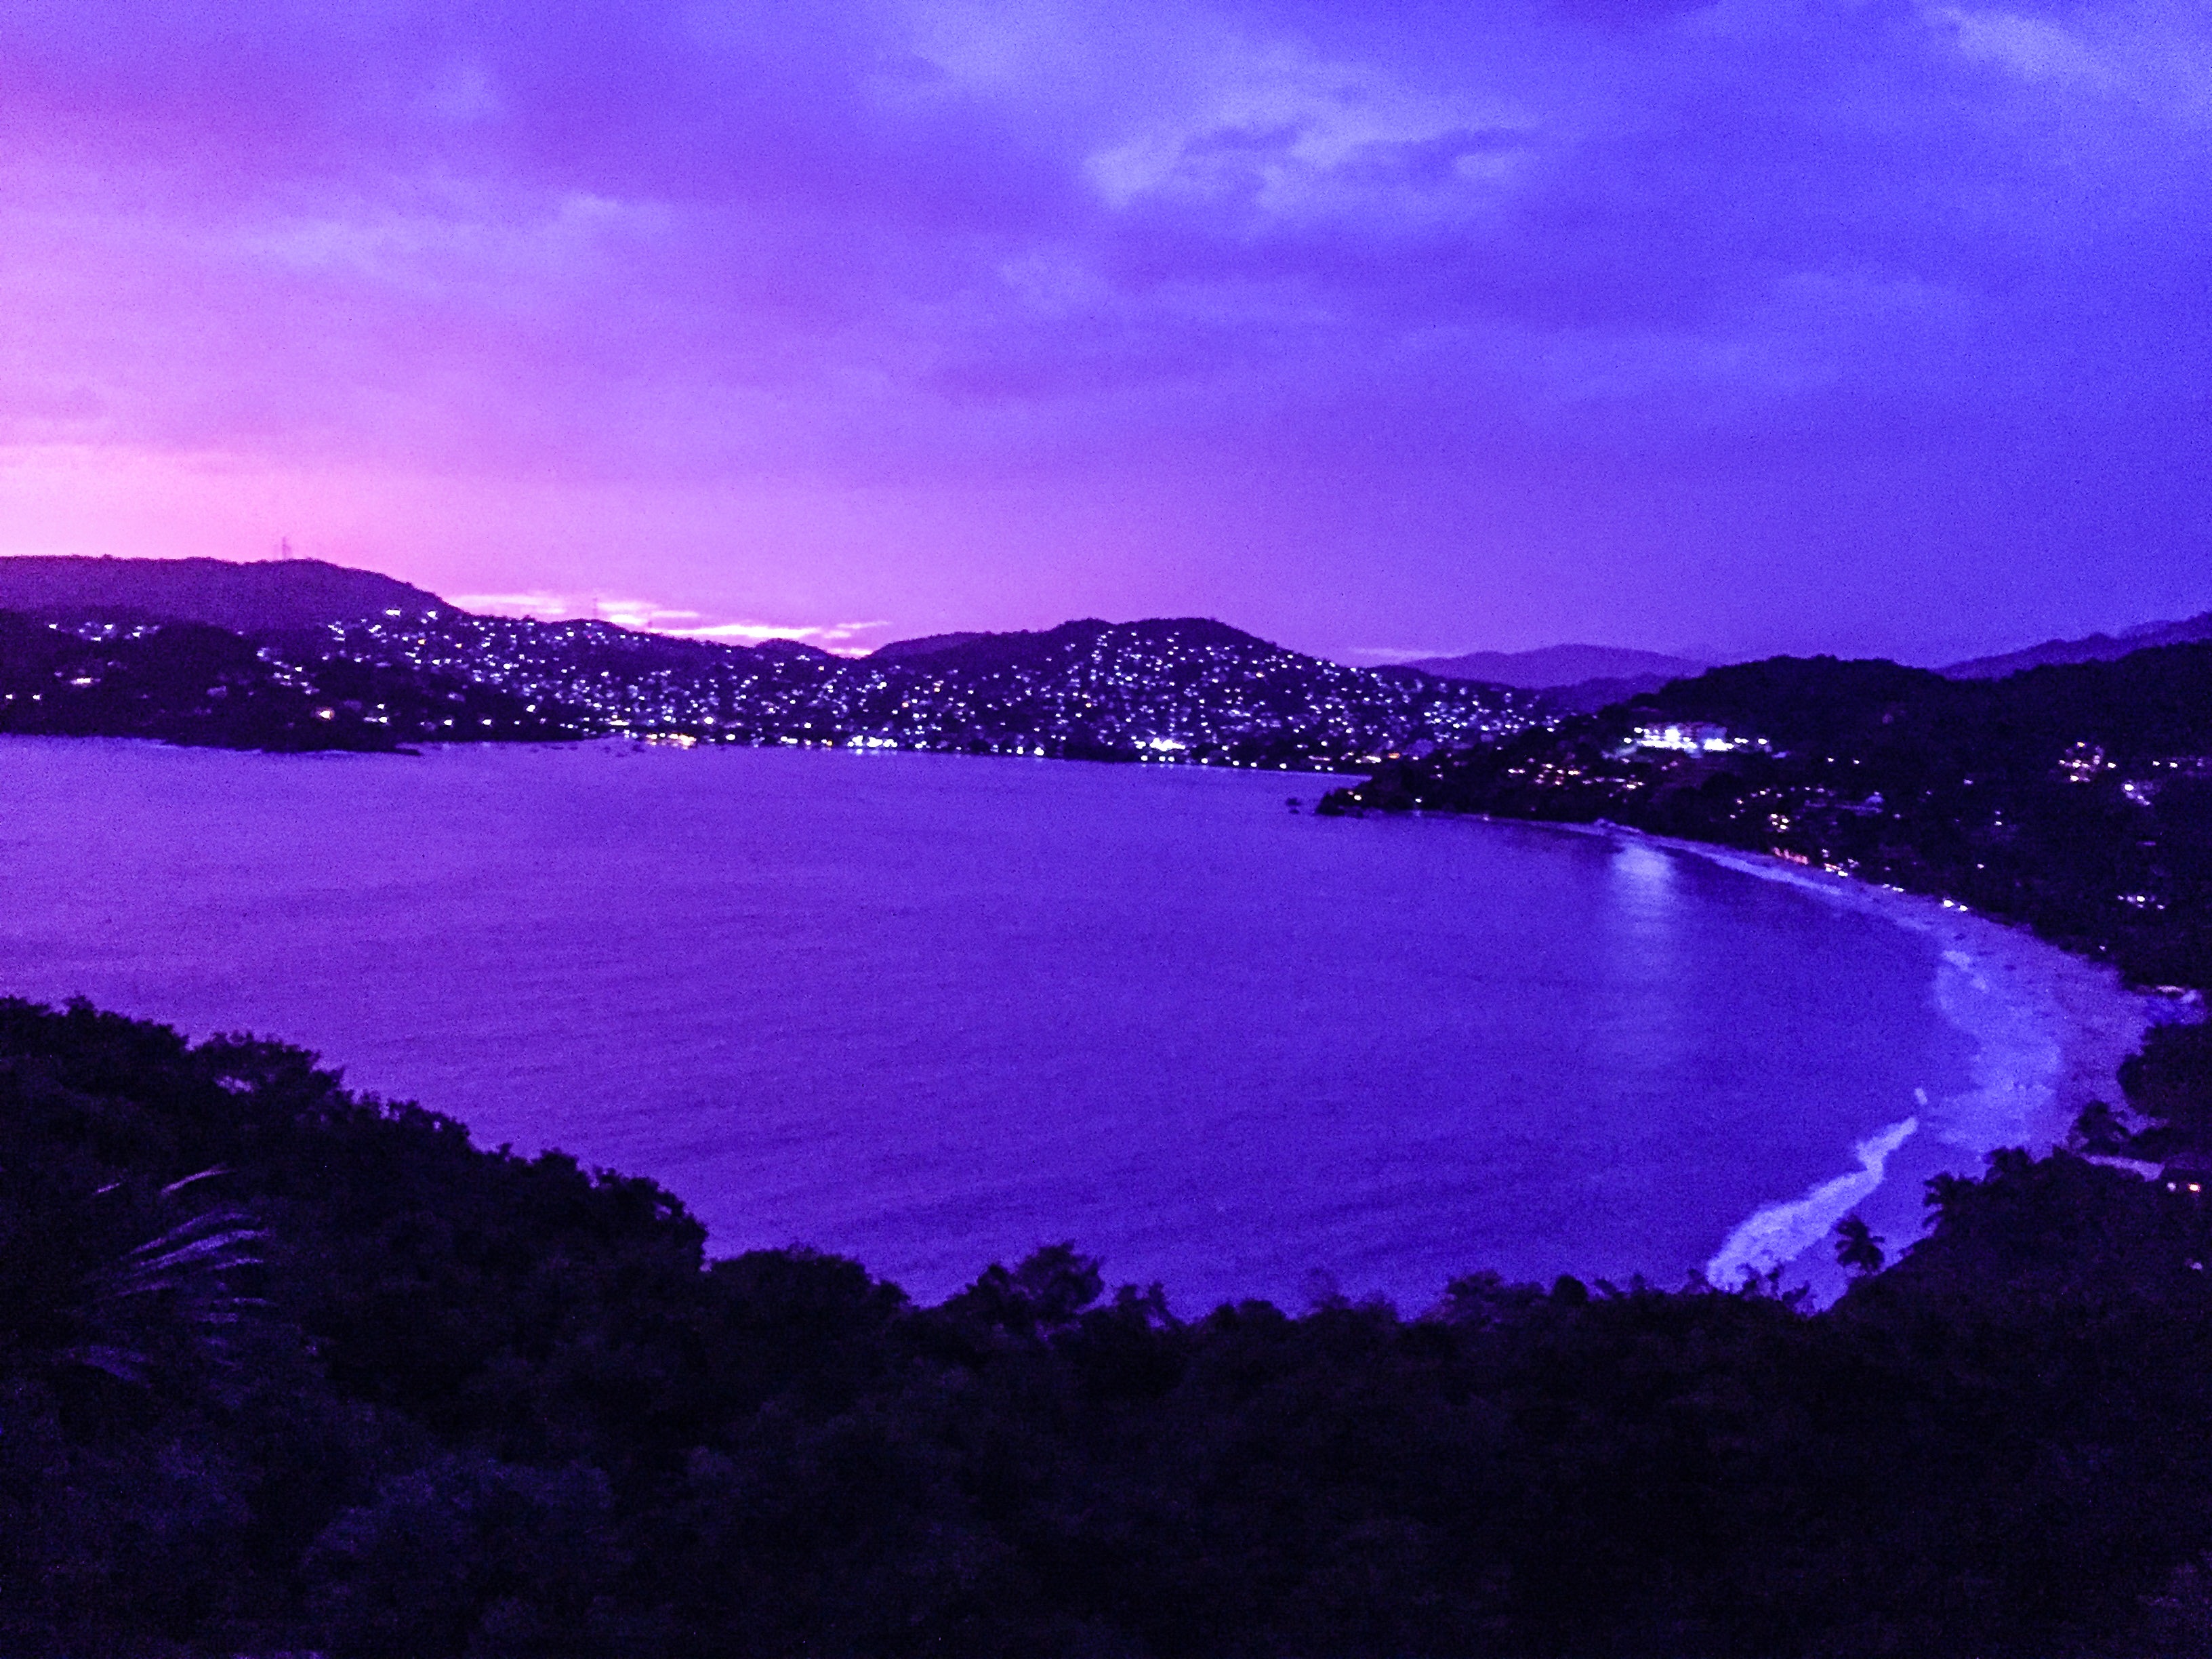
sea, coast, horizon, mountain, cloud, sky, sunrise, sunset, night, morning, lake, dawn, atmosphere, dusk, evening, reflection, bay, darkness, moonlight, loch